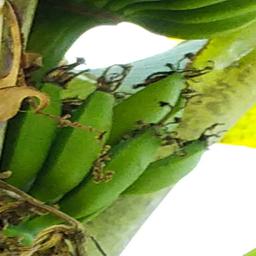
Label: JAHAJI FRUIT